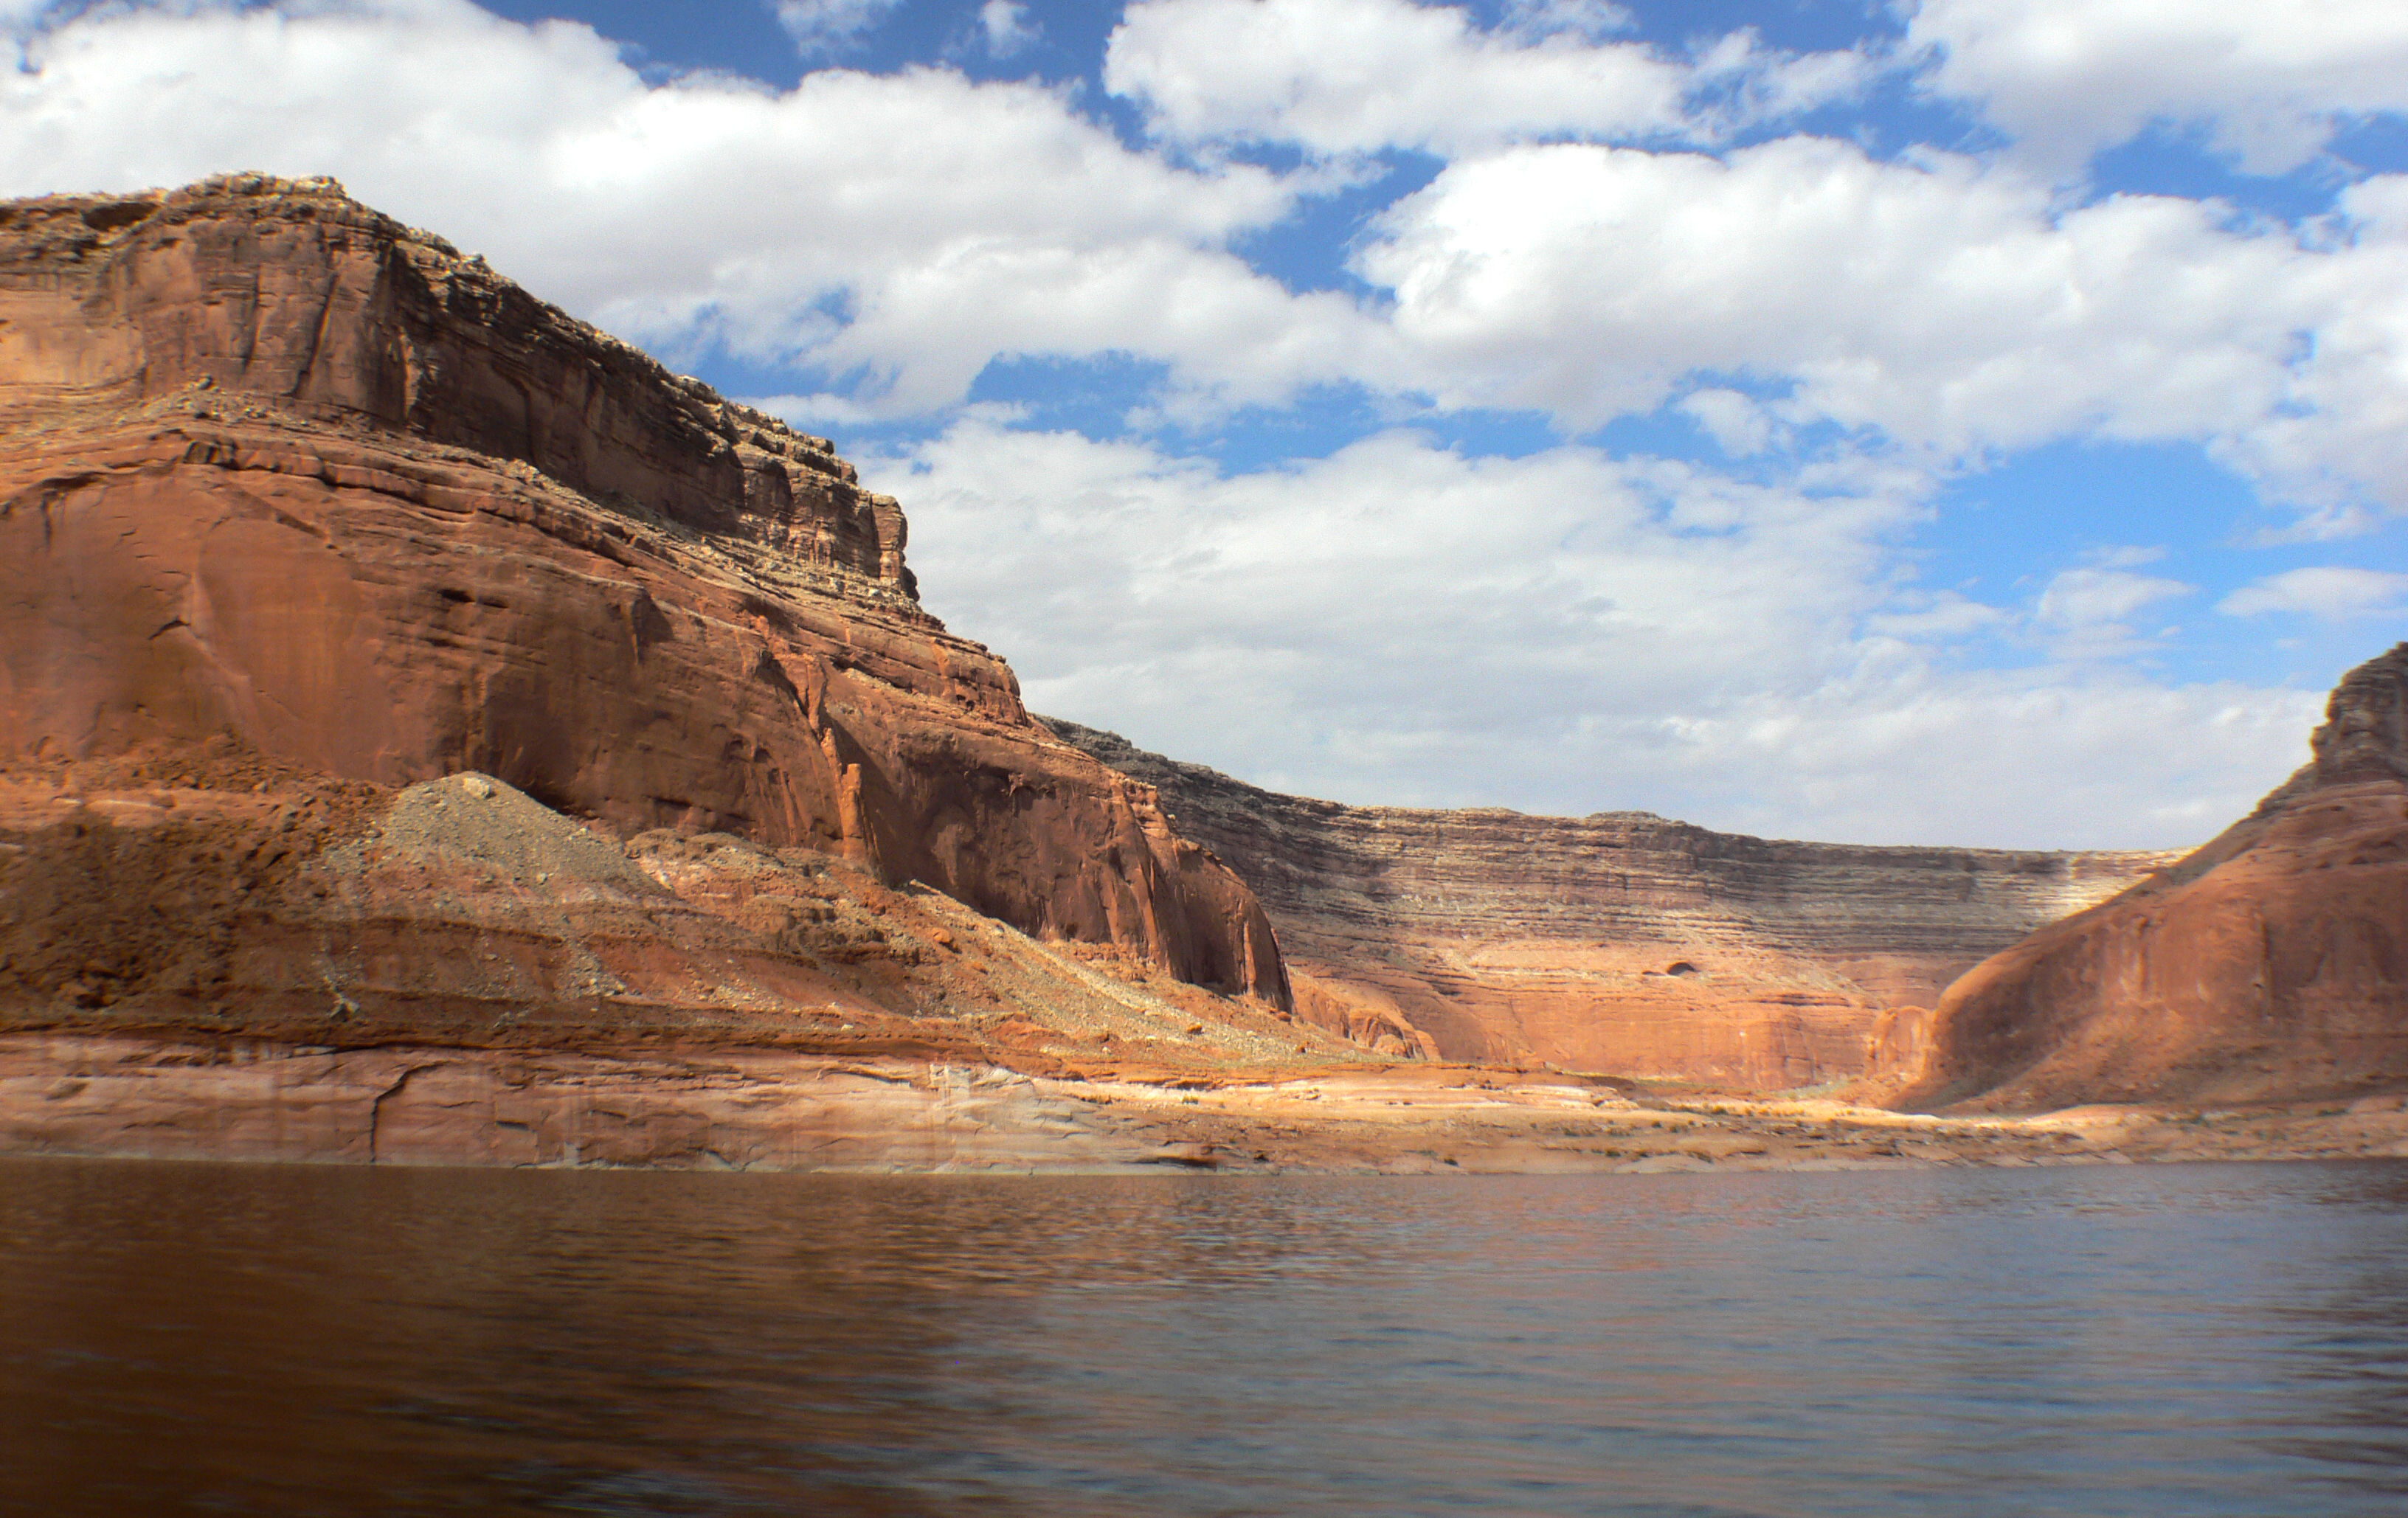
landscape, sea, coast, rock, river, formation, cliff, bay, canyon, terrain, geology, utah, badlands, lakepowell, wadi, landform, geographical feature